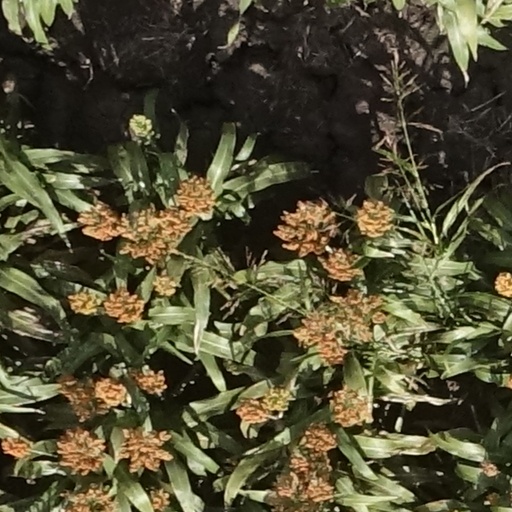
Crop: sorghum